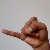
The image shows a hand gesture representing the letter 'J' in Indian Sign Language.